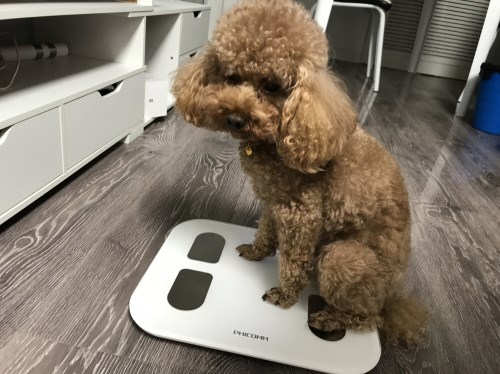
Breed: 7449-n000128-teddy